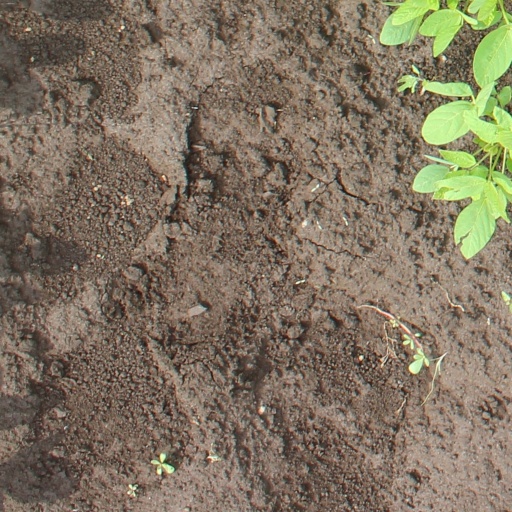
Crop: soybean